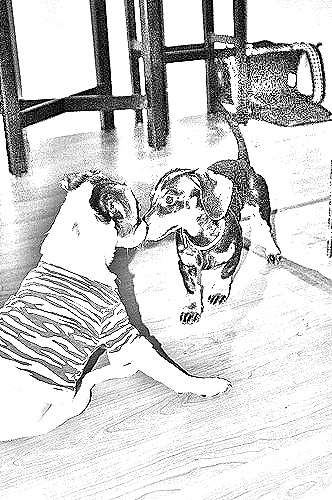
Portrait style: Sketch Portrait